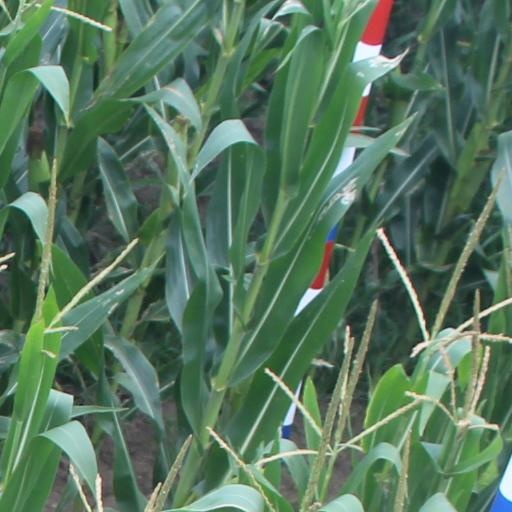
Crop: maize; corn